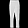
Label: Trouser